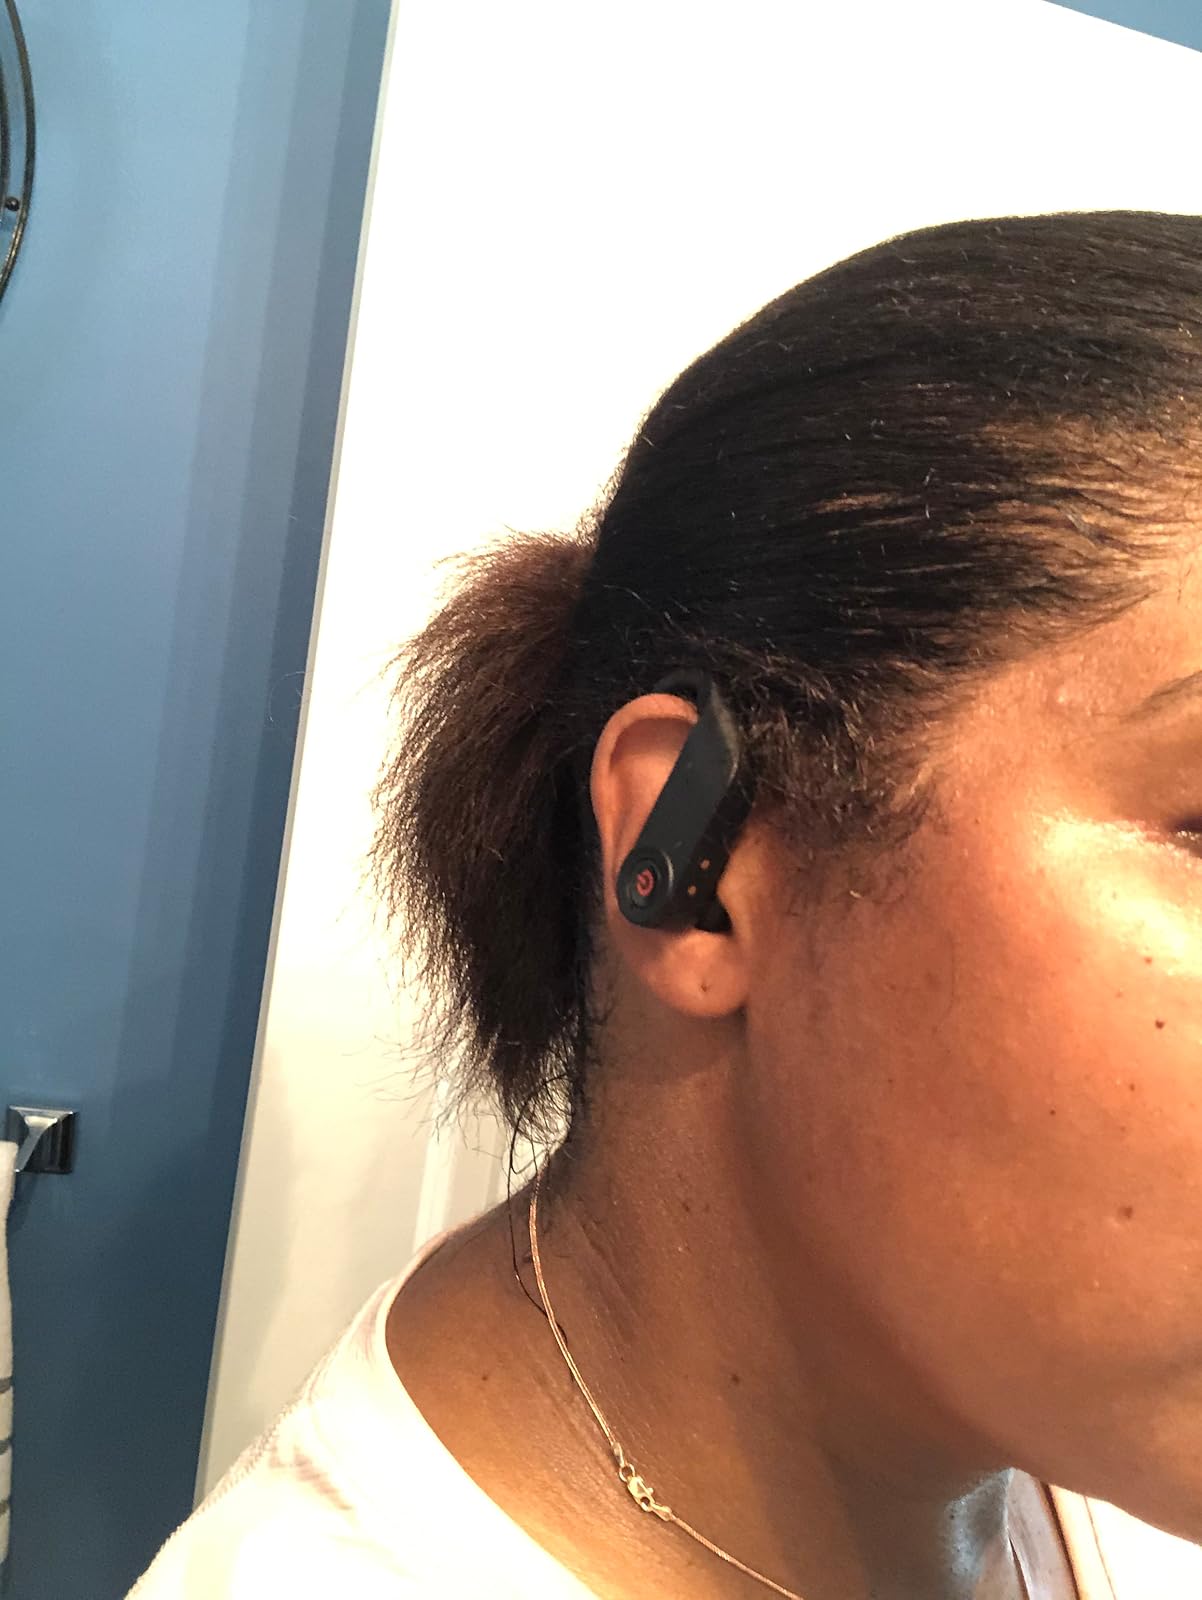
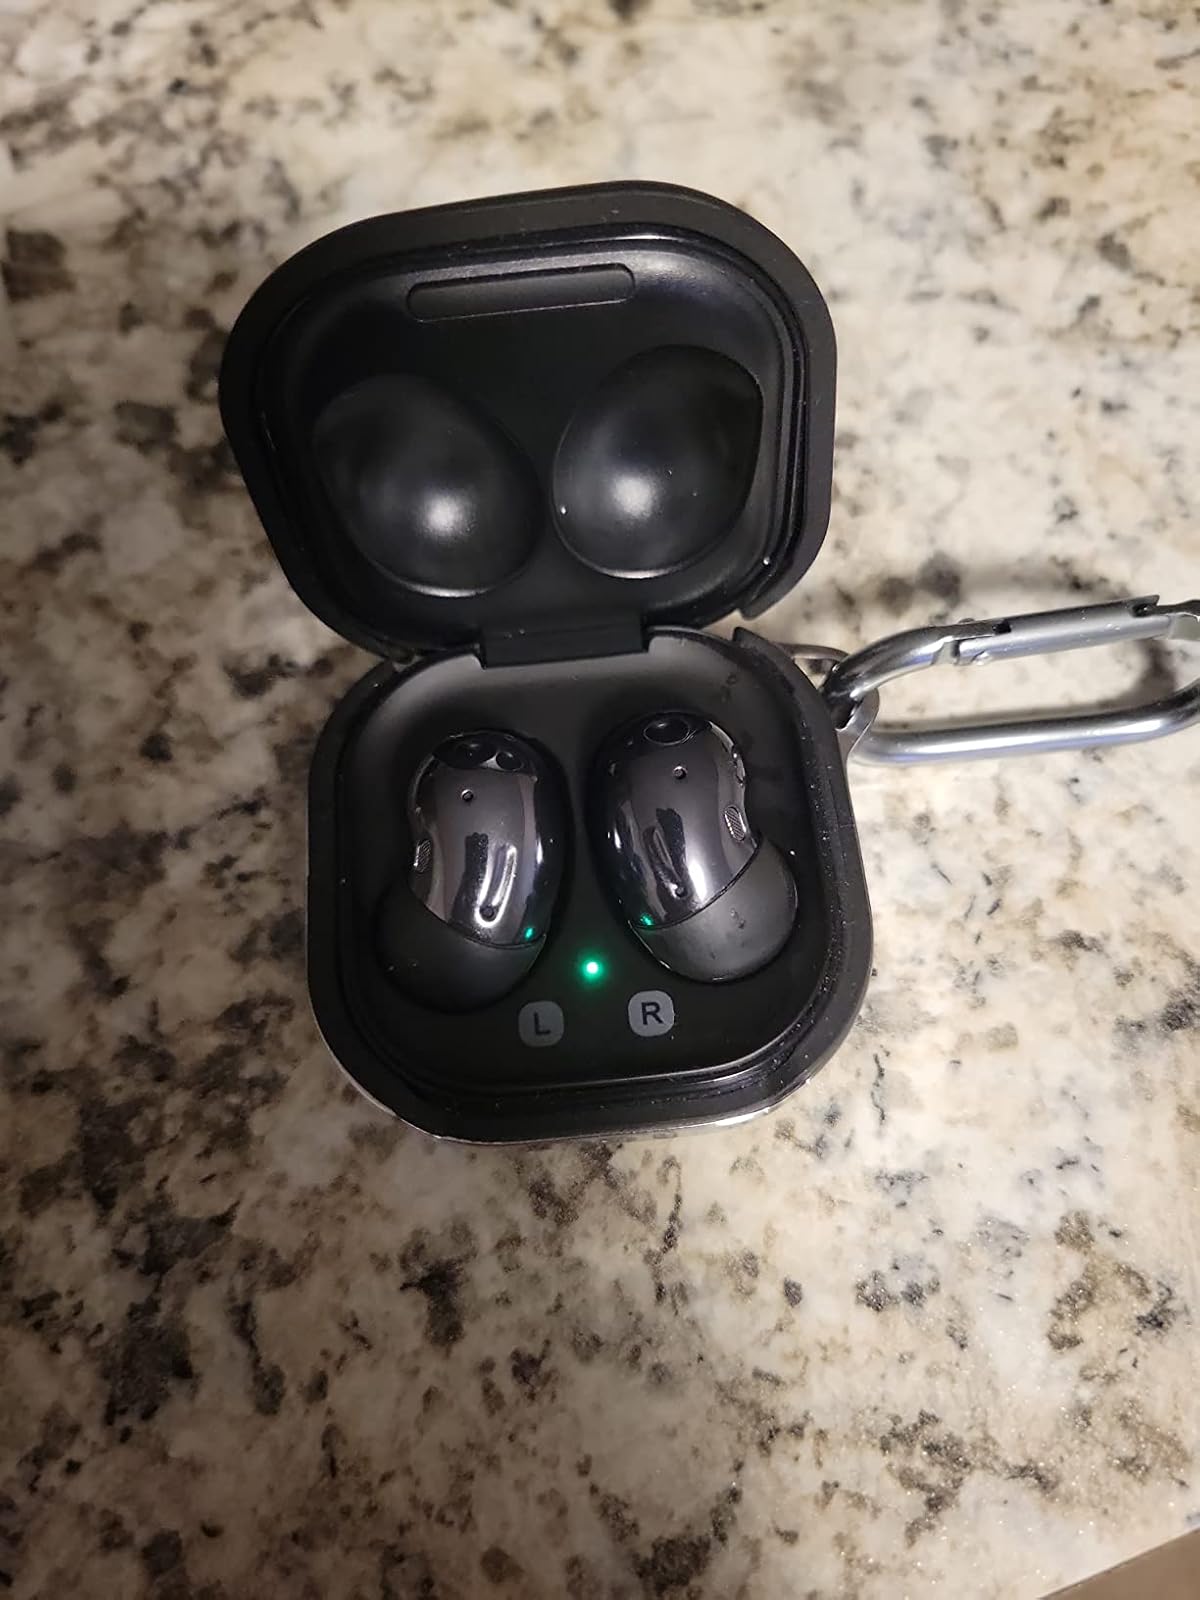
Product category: earbuds
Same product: no